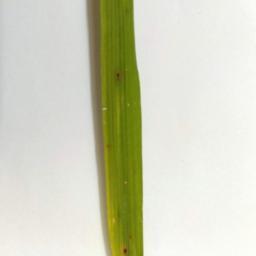
Label: Rice___Brown_Spot